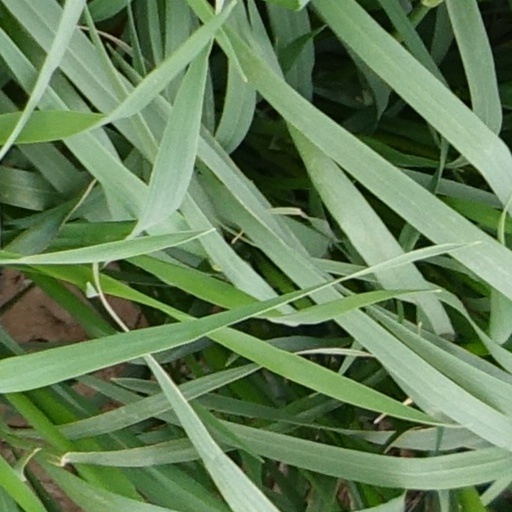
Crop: wheat